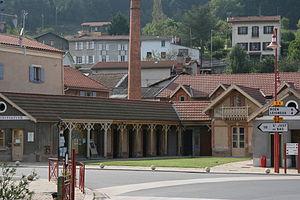
Les anciens Bains douches
Sail-sous-Couzan est une commune française située dans le département de la Loire en région Auvergne-Rhône-Alpes, et faisant partie de Loire Forez Agglomération.
Aimé Jacquet, né le 27 novembre 1941 à Sail-sous-Couzan, est un ancien joueur et entraîneur international français de football. Il remporte à la fin de sa carrière la Coupe du monde de football de 1998 en tant que sélectionneur de l'équipe de France.